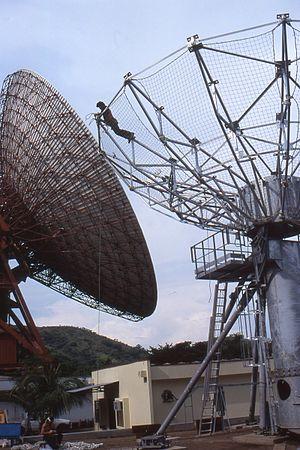
antenne de station terrienne
En radioélectricité, une antenne est un dispositif permettant de rayonner ou de capter les ondes électromagnétiques. L'antenne est un élément fondamental dans un système radioélectrique, et ses caractéristiques de rendement, gain, diagramme de rayonnement influencent directement les performances de qualité et de portée du système.